Mehmed Baždarević

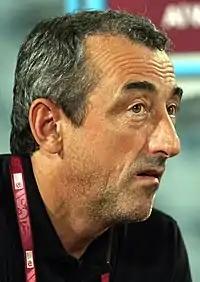
Baždarević as Al-Wakrah manager in 2012

Mehmed Baždarević (born 28 September 1960) is a Bosnian professional football manager and former player. He was most recently the manager of Ligue 2 club Guingamp.